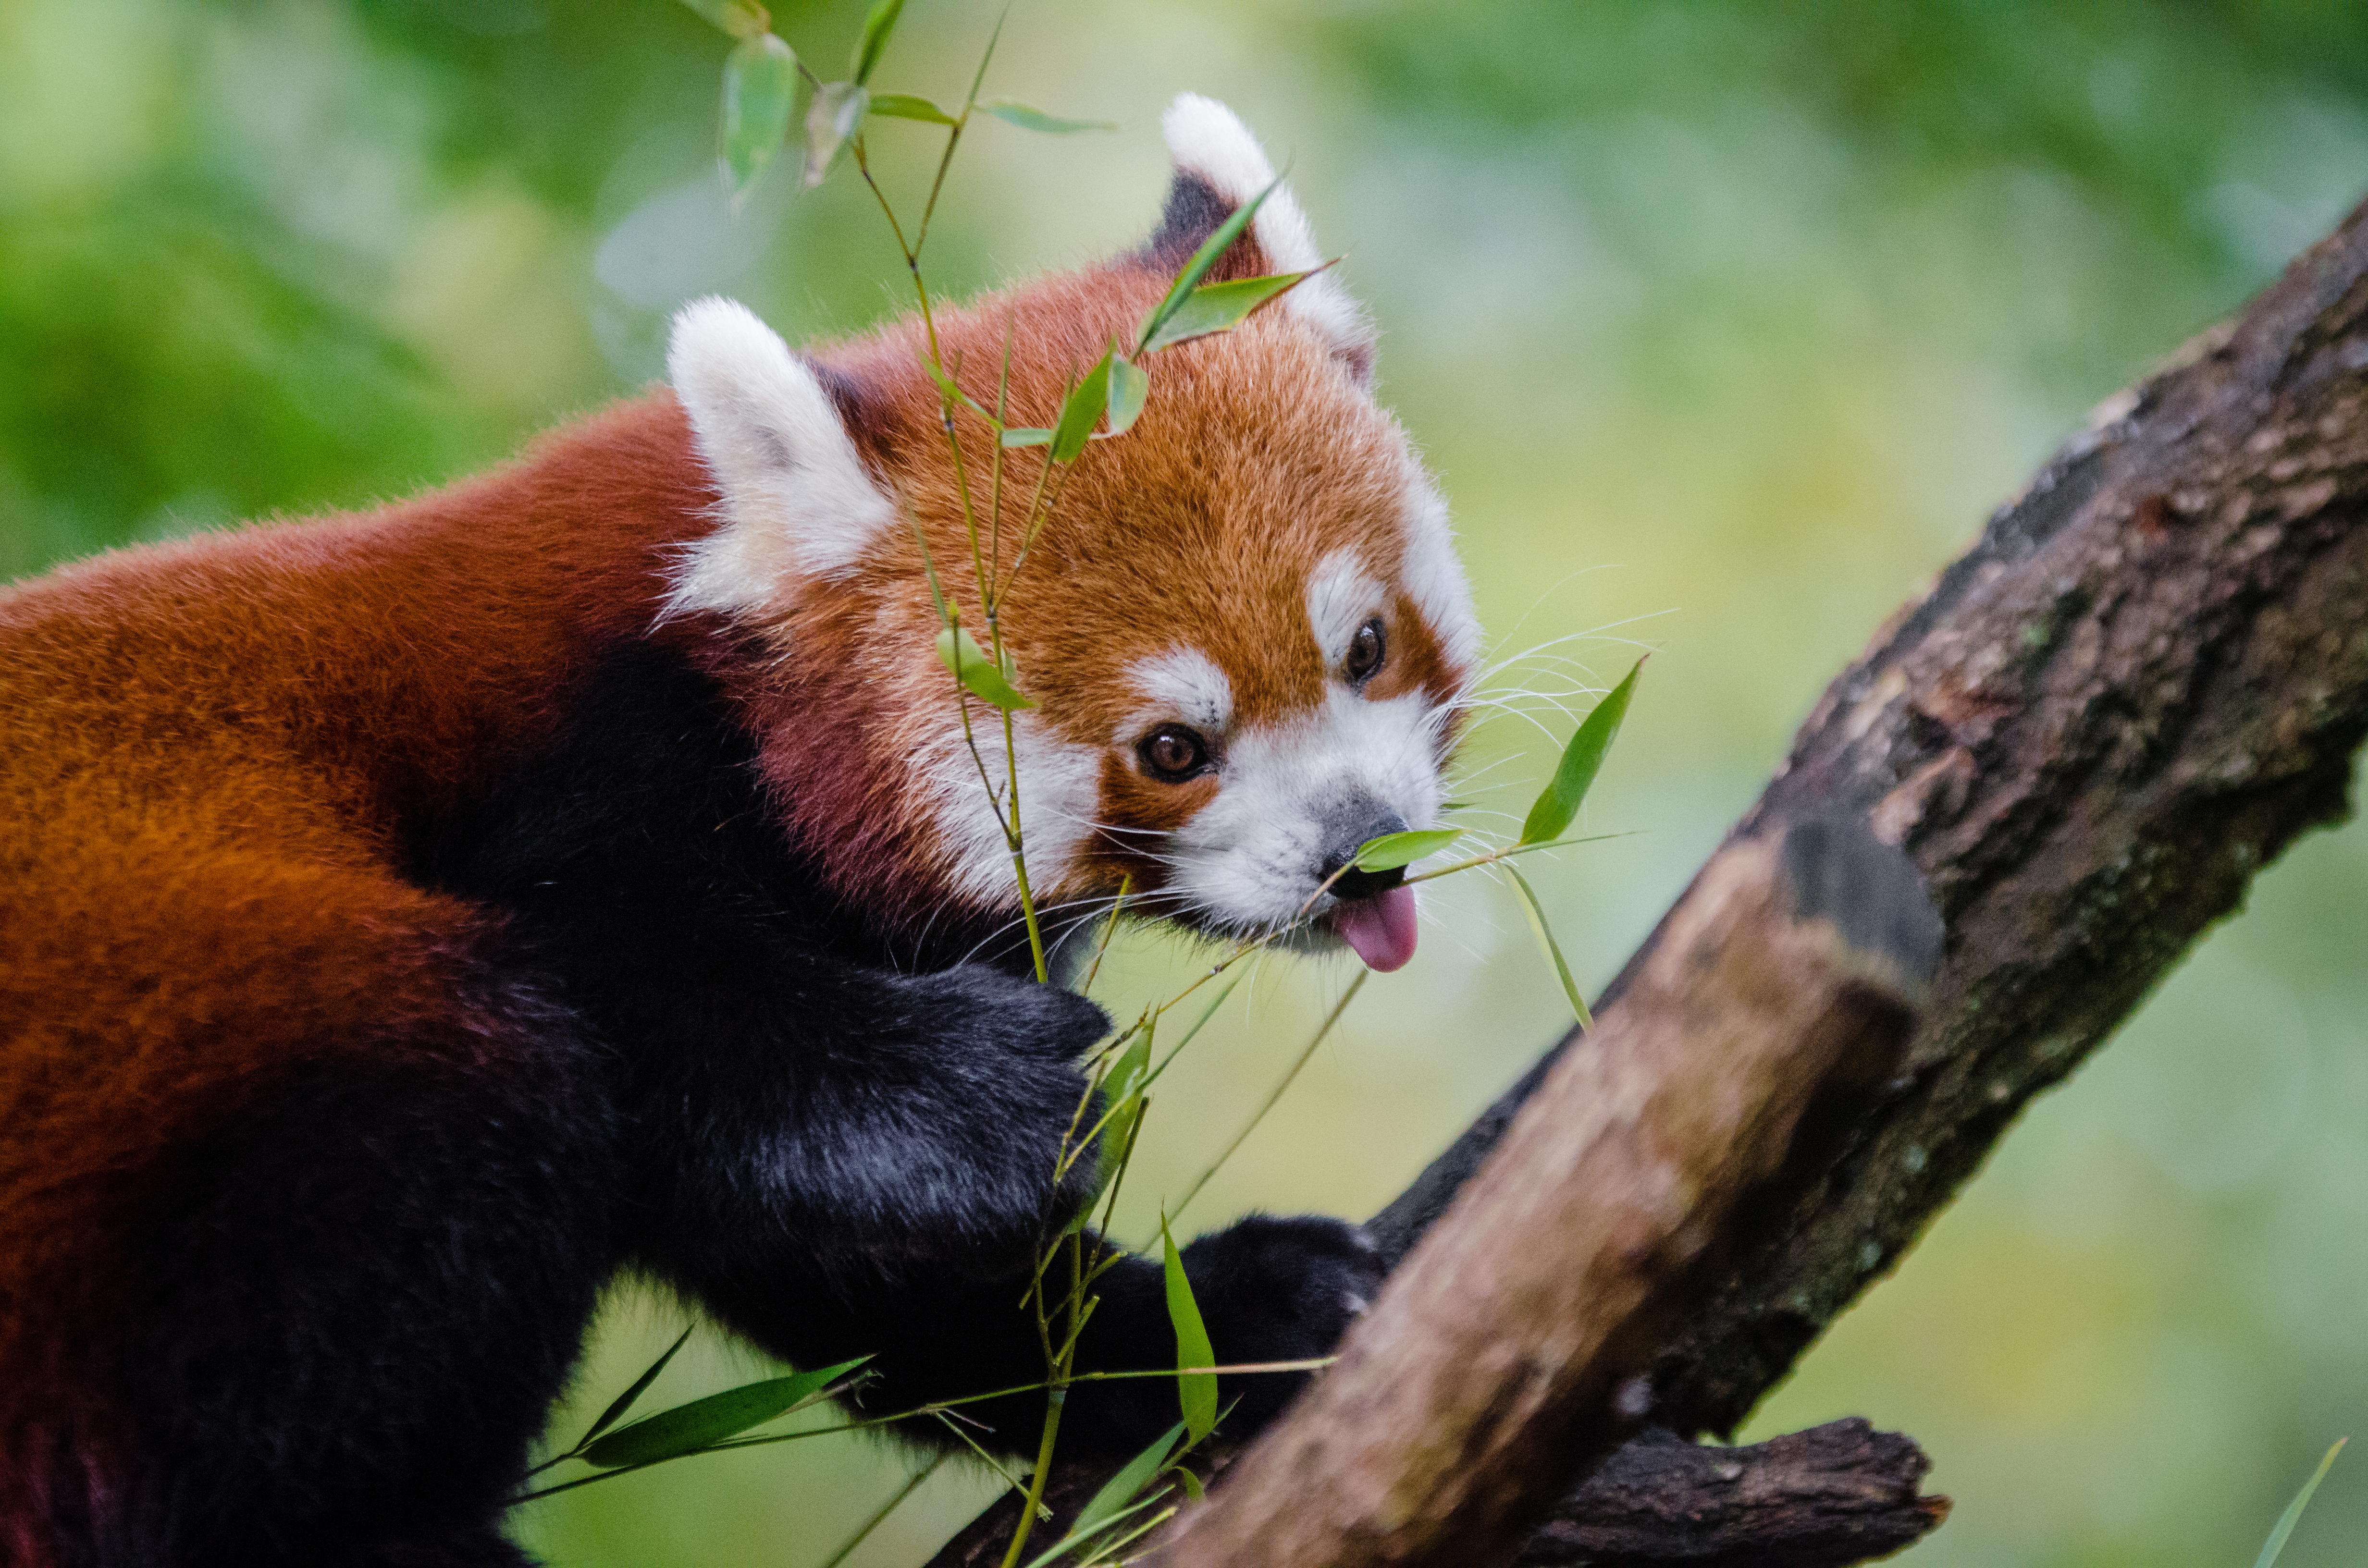
tree, nature, bokeh, blur, field, vintage, sweet, feet, animal, cute, female, wildlife, zoo, fur, orange, young, spring, green, high, red, foot, mammal, nikon, fauna, red panda, panda, 2015, face, nose, paw, tail, animals, ears, endangered, vertebrate, germany, deutschland, frhling, natur, paws, tier, depth, iso, ss, depthoffield, fell, grn, gesicht, baum, adorable, bamboo, d7000, roter, kleiner, niedlich, sues, suess, species, bedrohte, tierart, tierpark, weiblich, jungtier, jung, ohren, schwanz, nase, bedroht, ailurus, fulgens, mozilla, firefox, wochenende, weekend